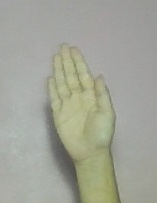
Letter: seen